East Tennessee Female Institute

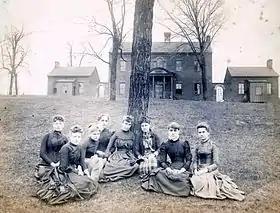
East Tennessee Female Institute in the 1880s; Lizzie Crozier French, head of the school, is on the far left

In 1885, suffragist Lizzie Crozier French and her sister, Lucy, leased the building and reopened the East Tennessee Female Institute. Along with classical subjects, Crozier-French stressed public speaking, and published a text, "A Manual of Elocution", for her students. During this period, the Ossoli Circle, a women's club founded by Crozier-French in 1885, held its initial meetings at the institute. The Crozier sisters operated the school until 1890, when the trustees voted to sell the property.